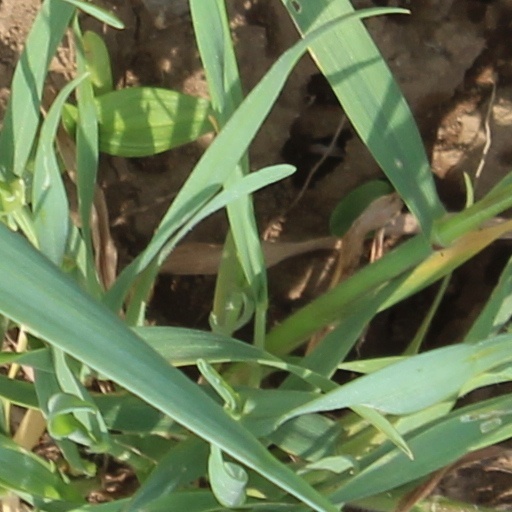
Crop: wheat